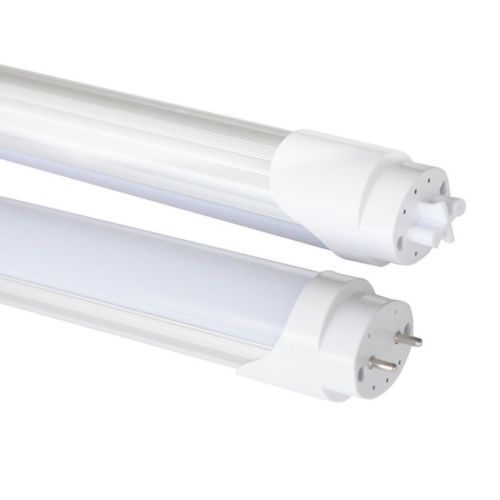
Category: lamp